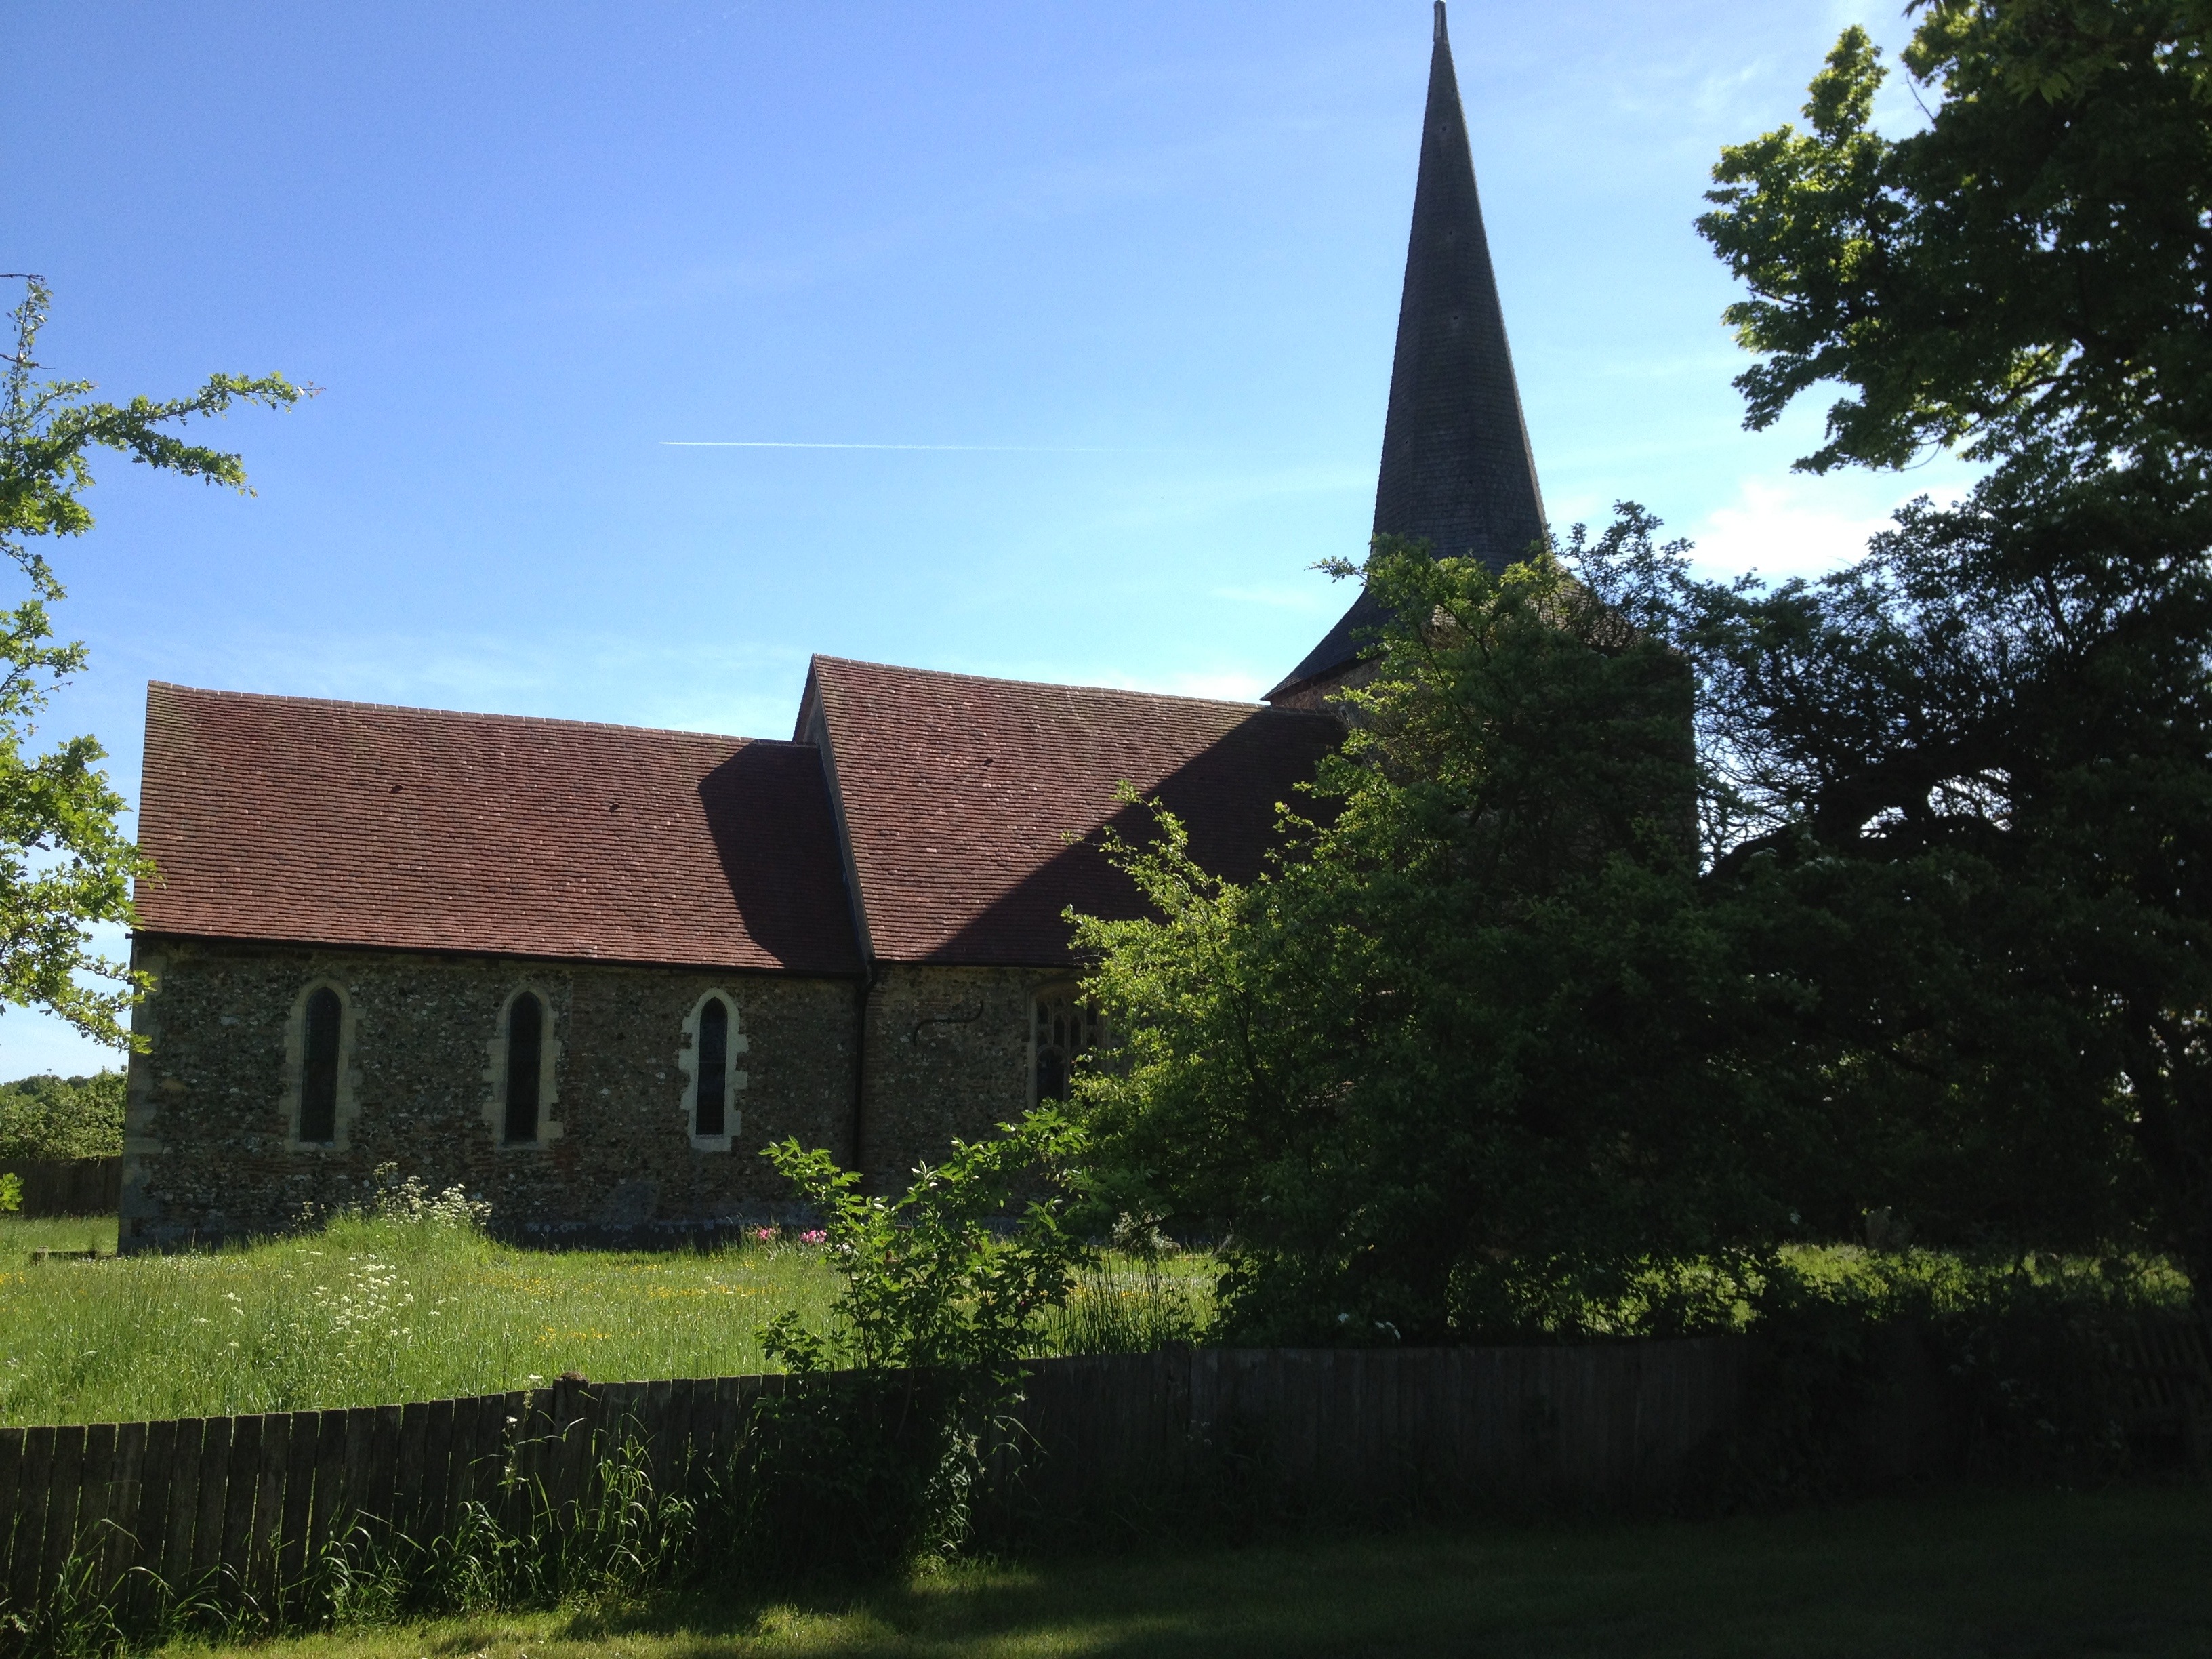
tree, architecture, sky, house, roof, building, cottage, religion, facade, property, church, chapel, place of worship, medieval architecture, clouds, spire, faith, steeple, farmhouse, parish, estate, almshouse, historic site, national trust for places of historic interest or natural beauty, fairstead